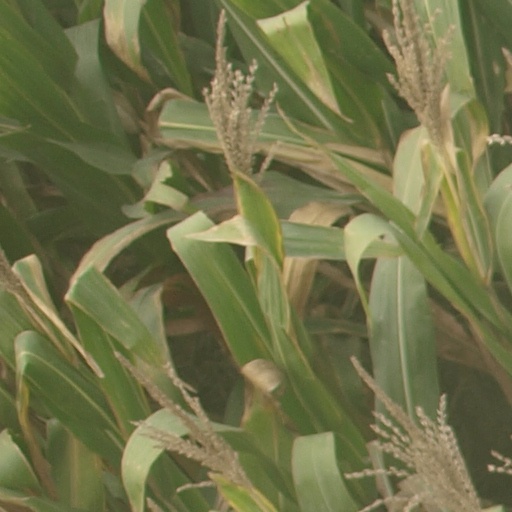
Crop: maize; corn